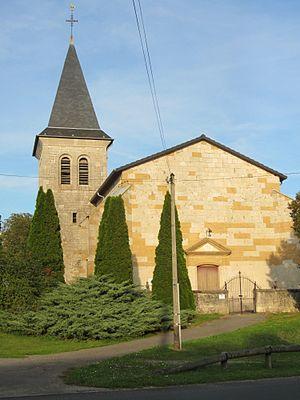
Harville est une commune française située dans le département de la Meuse, en région Grand Est.